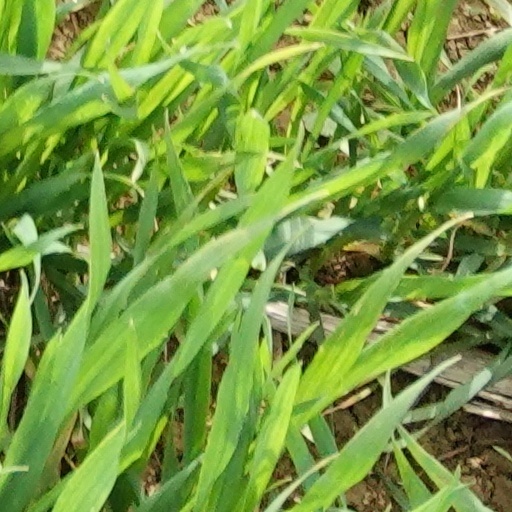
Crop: wheat